American Society of International Law

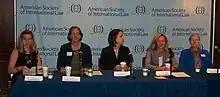
At American Society of International Law Women's Interest Group panel discussion on 31 August 2014, (l—r) Christine Edwards, Elizabeth Anderson, Pamela Fierst, Sandra L. Hodgkinson, and Marcia Wiss discuss international law and careers.

The American Society of International Law (ASIL) is a professional association of international lawyers in the United States. The organization was founded in 1906. After the Lake Mohonk Conference on International Arbitration, some participants felt the need for a society devoted to international law separate from international arbitration. Participants in a meeting held on December 9, 1905, at the residence of Oscar S. Straus agreed to establish the ASIL.